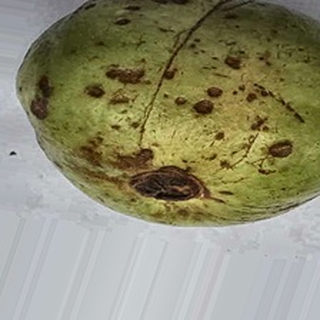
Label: guava_anthracnose